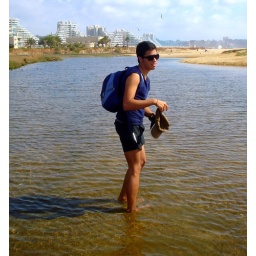
Ugly duck is lost in the middle of the river